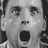
Emotion: surprise